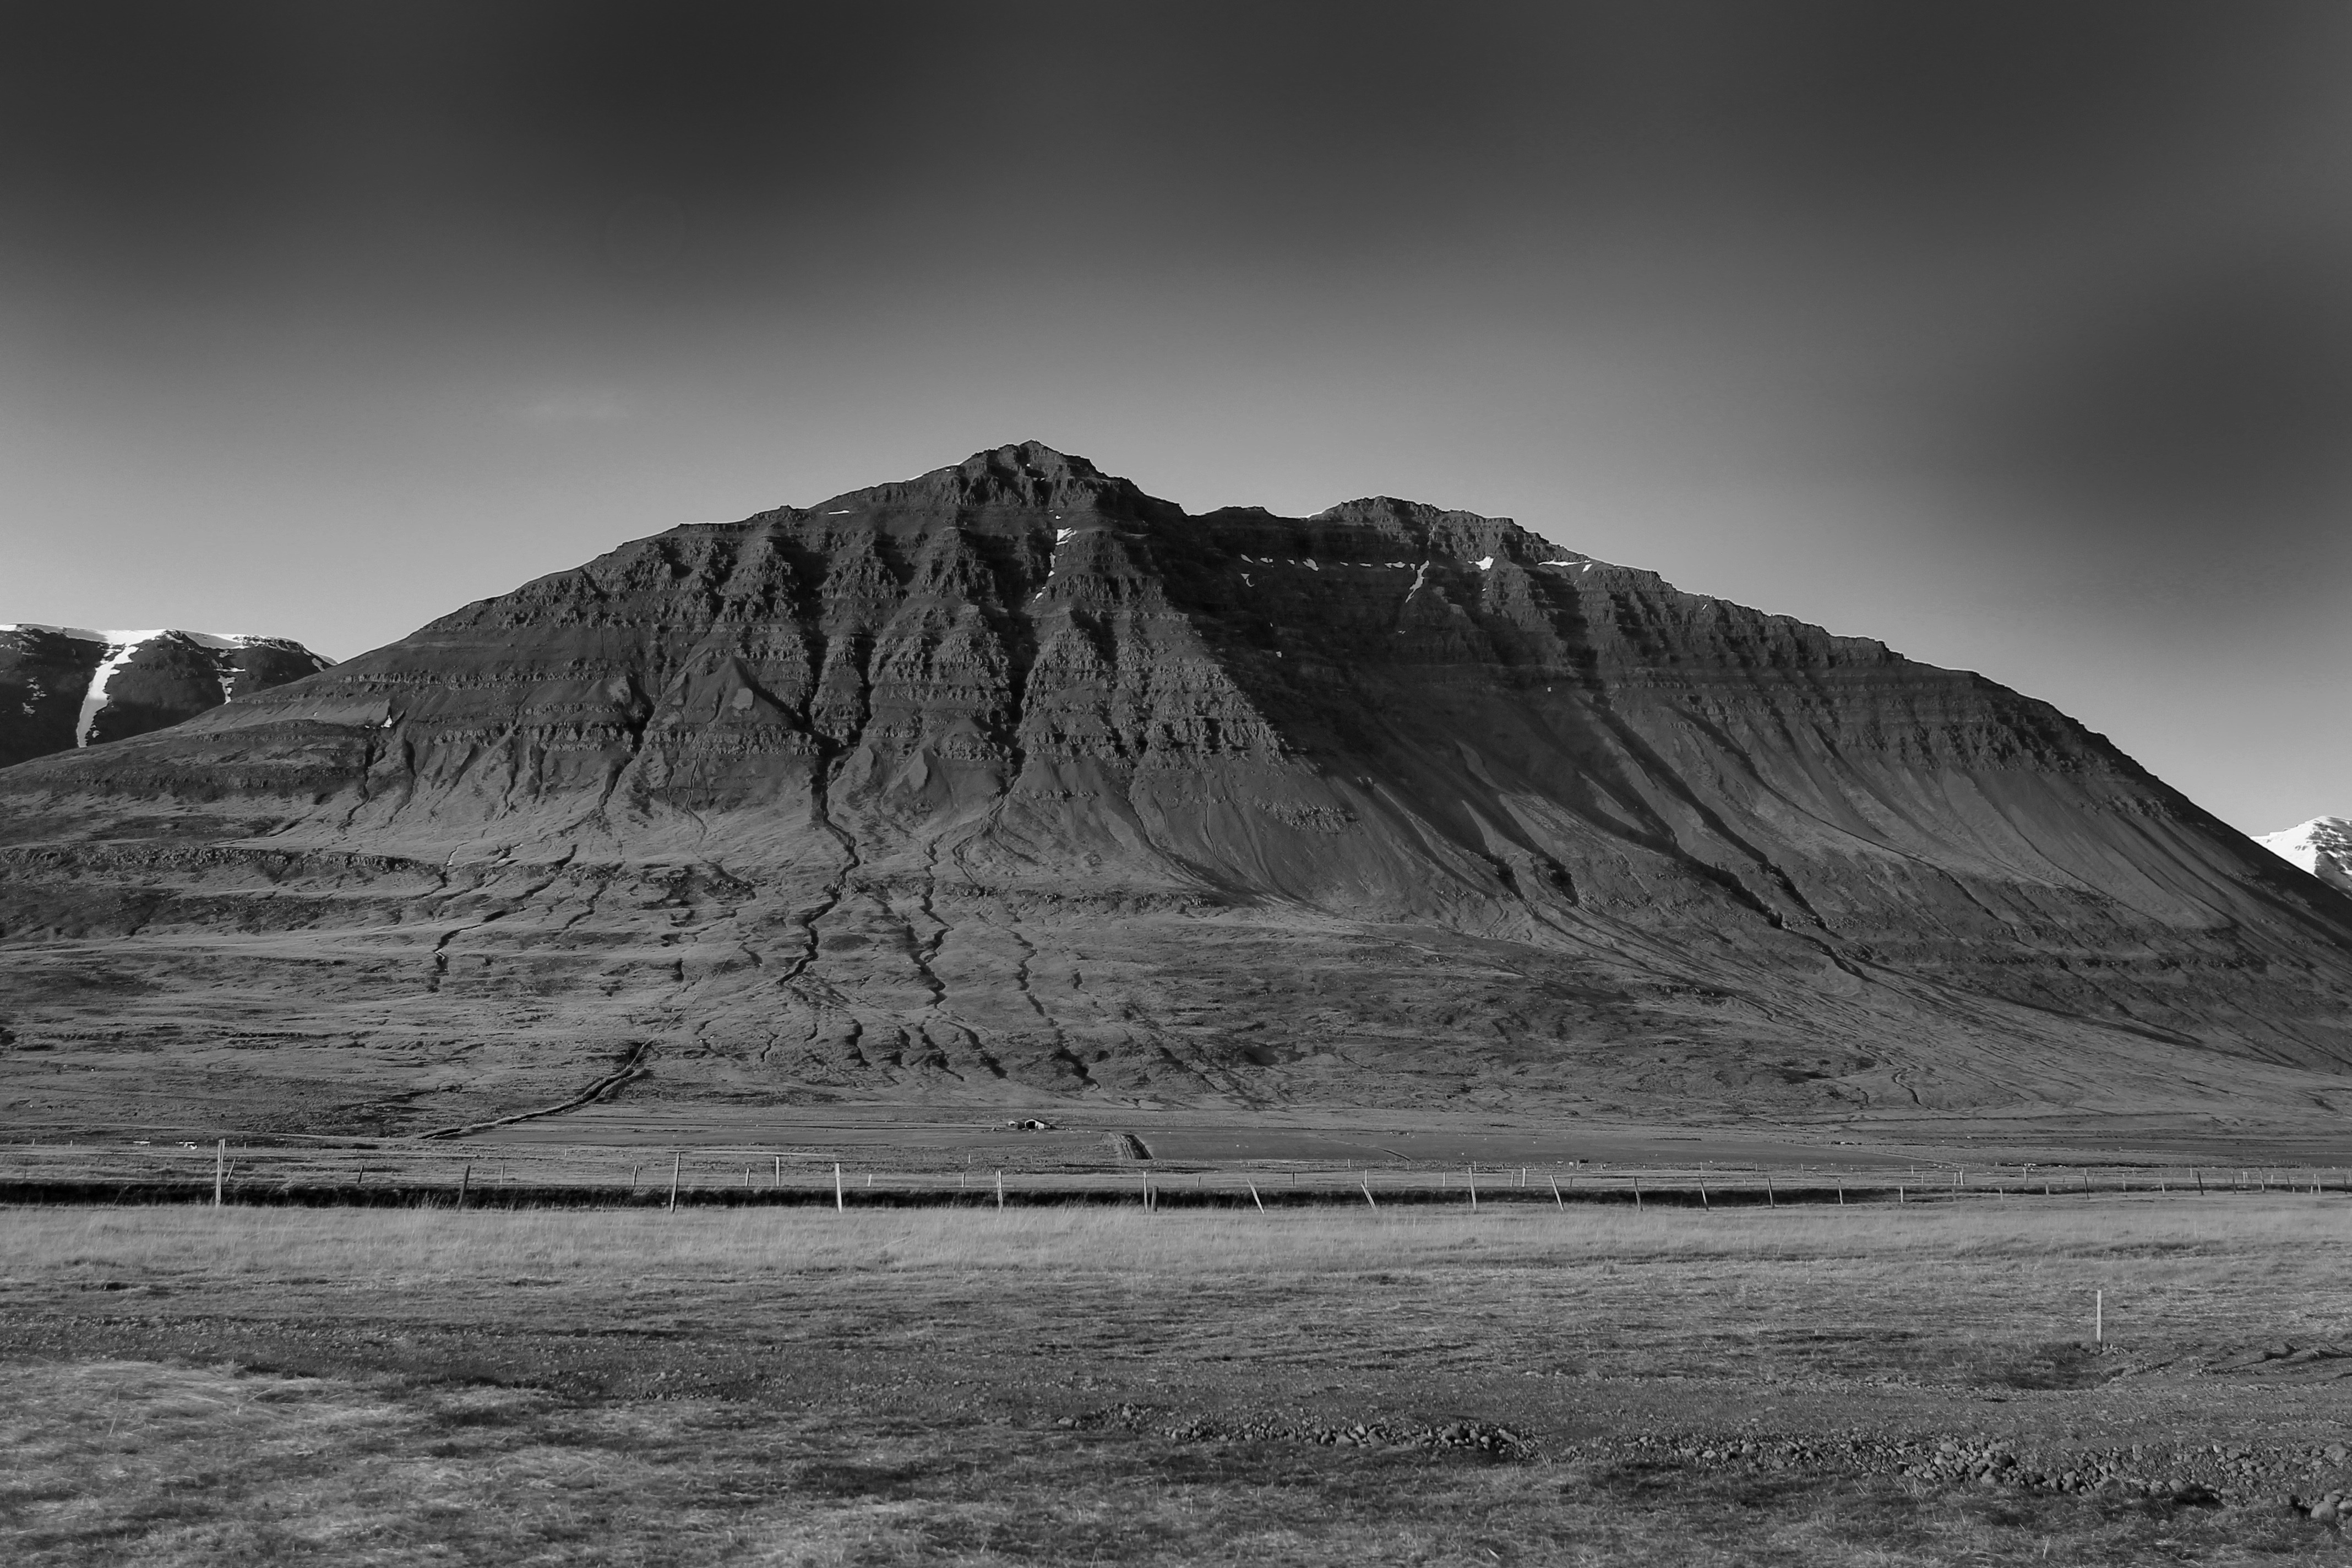
landscape, nature, rock, mountain, snow, cloud, black and white, sky, farm, countryside, hill, mountain range, rural, scenic, iceland, monochrome, outside, clouds, mountains, plateau, fell, landform, monochrome photography, geographical feature, atmospheric phenomenon, mountainous landforms